FATİH project

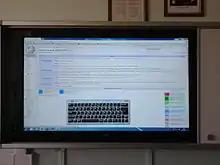
Smartboard

With the initiation of the FATİH project, classes will receive smart boards, students will receive tablet computers and classes will be enriched with the use of e-books. The project has been completely designed by Turkish engineers. All state schools spanning from preschools all the way to high school level will receive a total of 620,000 smart boards, while tablet computers will be distributed to 17 million students and approximately one million teachers and administrators. This project, which is being conducted by the Ministry of National Education and supported by the Ministry of Transportation is expected to be completed in 2015.